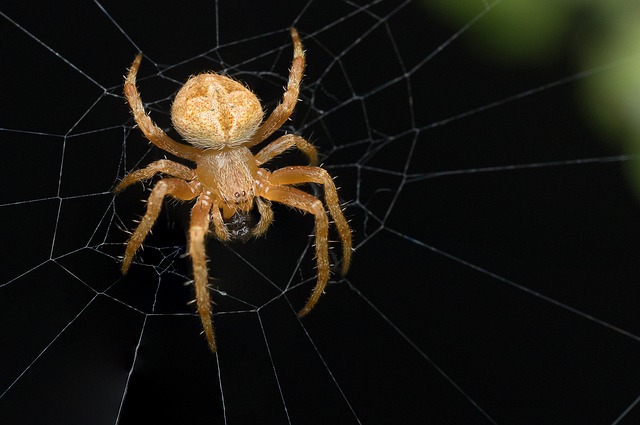
Label: spider